Askold and Dir

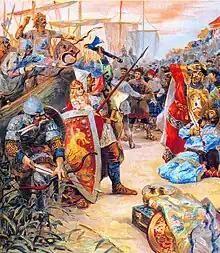
The murder of Askold and Dir (Painting by Klavdiy Lebedev, late 19th century)

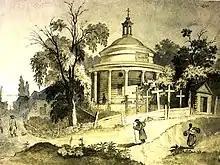
Church of St. Nicholas in the Askold's Grave park in Kyiv (sketch by Taras Shevchenko, 1846)

The chronicle also states that they were killed by Varangian Novgorod prince Oleg the Wise in 882. Dating is tentative, as the annalistic legend was written in one and a half or two centuries after the event. Behind the annalistic story there is a real event, violent transition of authority in Kiev to new dynasty Rurikovich. The murder described in the "Primary Chronicle" (Tale of Bygone Years) and the Novgorod First Chronicle. According to the "Primary Chronicle", Oleg set forth, taking with him many warriors from among the Varangians, the Chuds, the Slavs, the Meryans, the Ves', the Krivichians. He thus arrived with his Krivichians before Smolensk, captured the city, and set up a garrison there. Thence he went on and captured Lyubech, where he also set up a garrison. He then came to the hills of Kiev, and saw how Askold and Dir reigned there. Oleg came to the foot of the Hungarian hill using trickery, he hid his warriors in the boats, left some others behind, and went forward himself bearing the child Igor’. Oleg sent messengers to Askold and Dir, representing himself as a guest (merchant) on his way to Greece on an errand for Oleg and for Igor', the prince's son, and requesting that they should come forth to greet them as members of their kinship. Askold and Dir straightway came forth. Then all the soldiery jumped out of the boats, and Oleg said to Askold and Dir, "You are not princes nor even of princely stock, but I am of princely birth." Igor' was then brought forward, and Oleg announced him as a son of Rurik. They killed Askold and Dir, and after carrying them to the hill, they buried them there, on the hill known as Hungarian. After that, without resistance from the people of Kiev, Oleg settled to rule in Kiev, proclaiming it the "mother of Rus' cities" (the chronicler called Kiev "mother" rather than "father" through the prince's words, because "mother of cities" is a literal translation of the Greek word "metropolis," i.e., "capital").